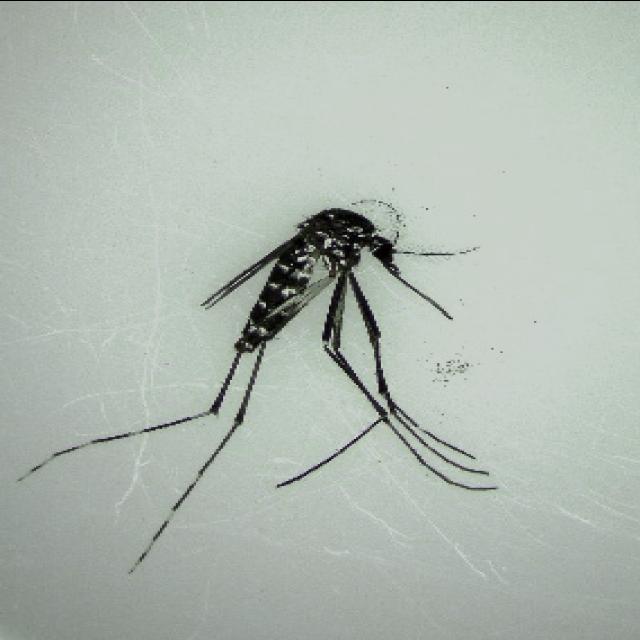
Species: aedes_albopictus